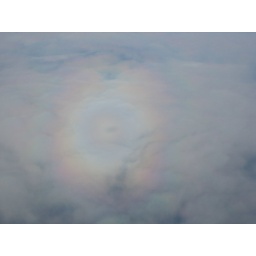
Wierd halo I saw in the clouds on the flight home from Birmingham. Strange.